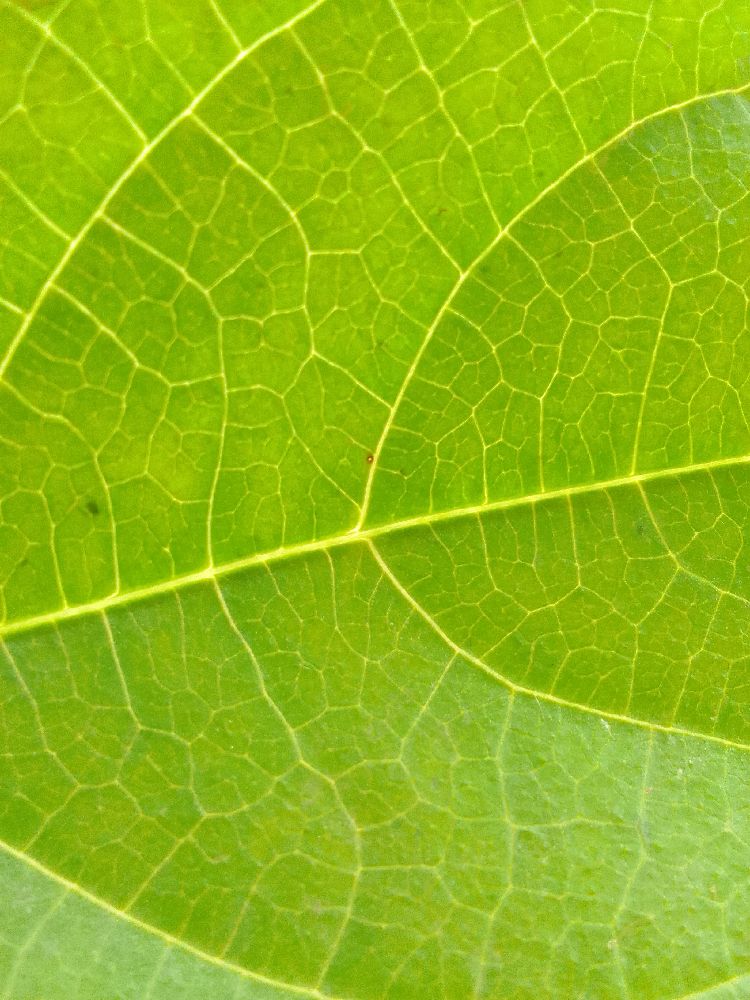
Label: healthy